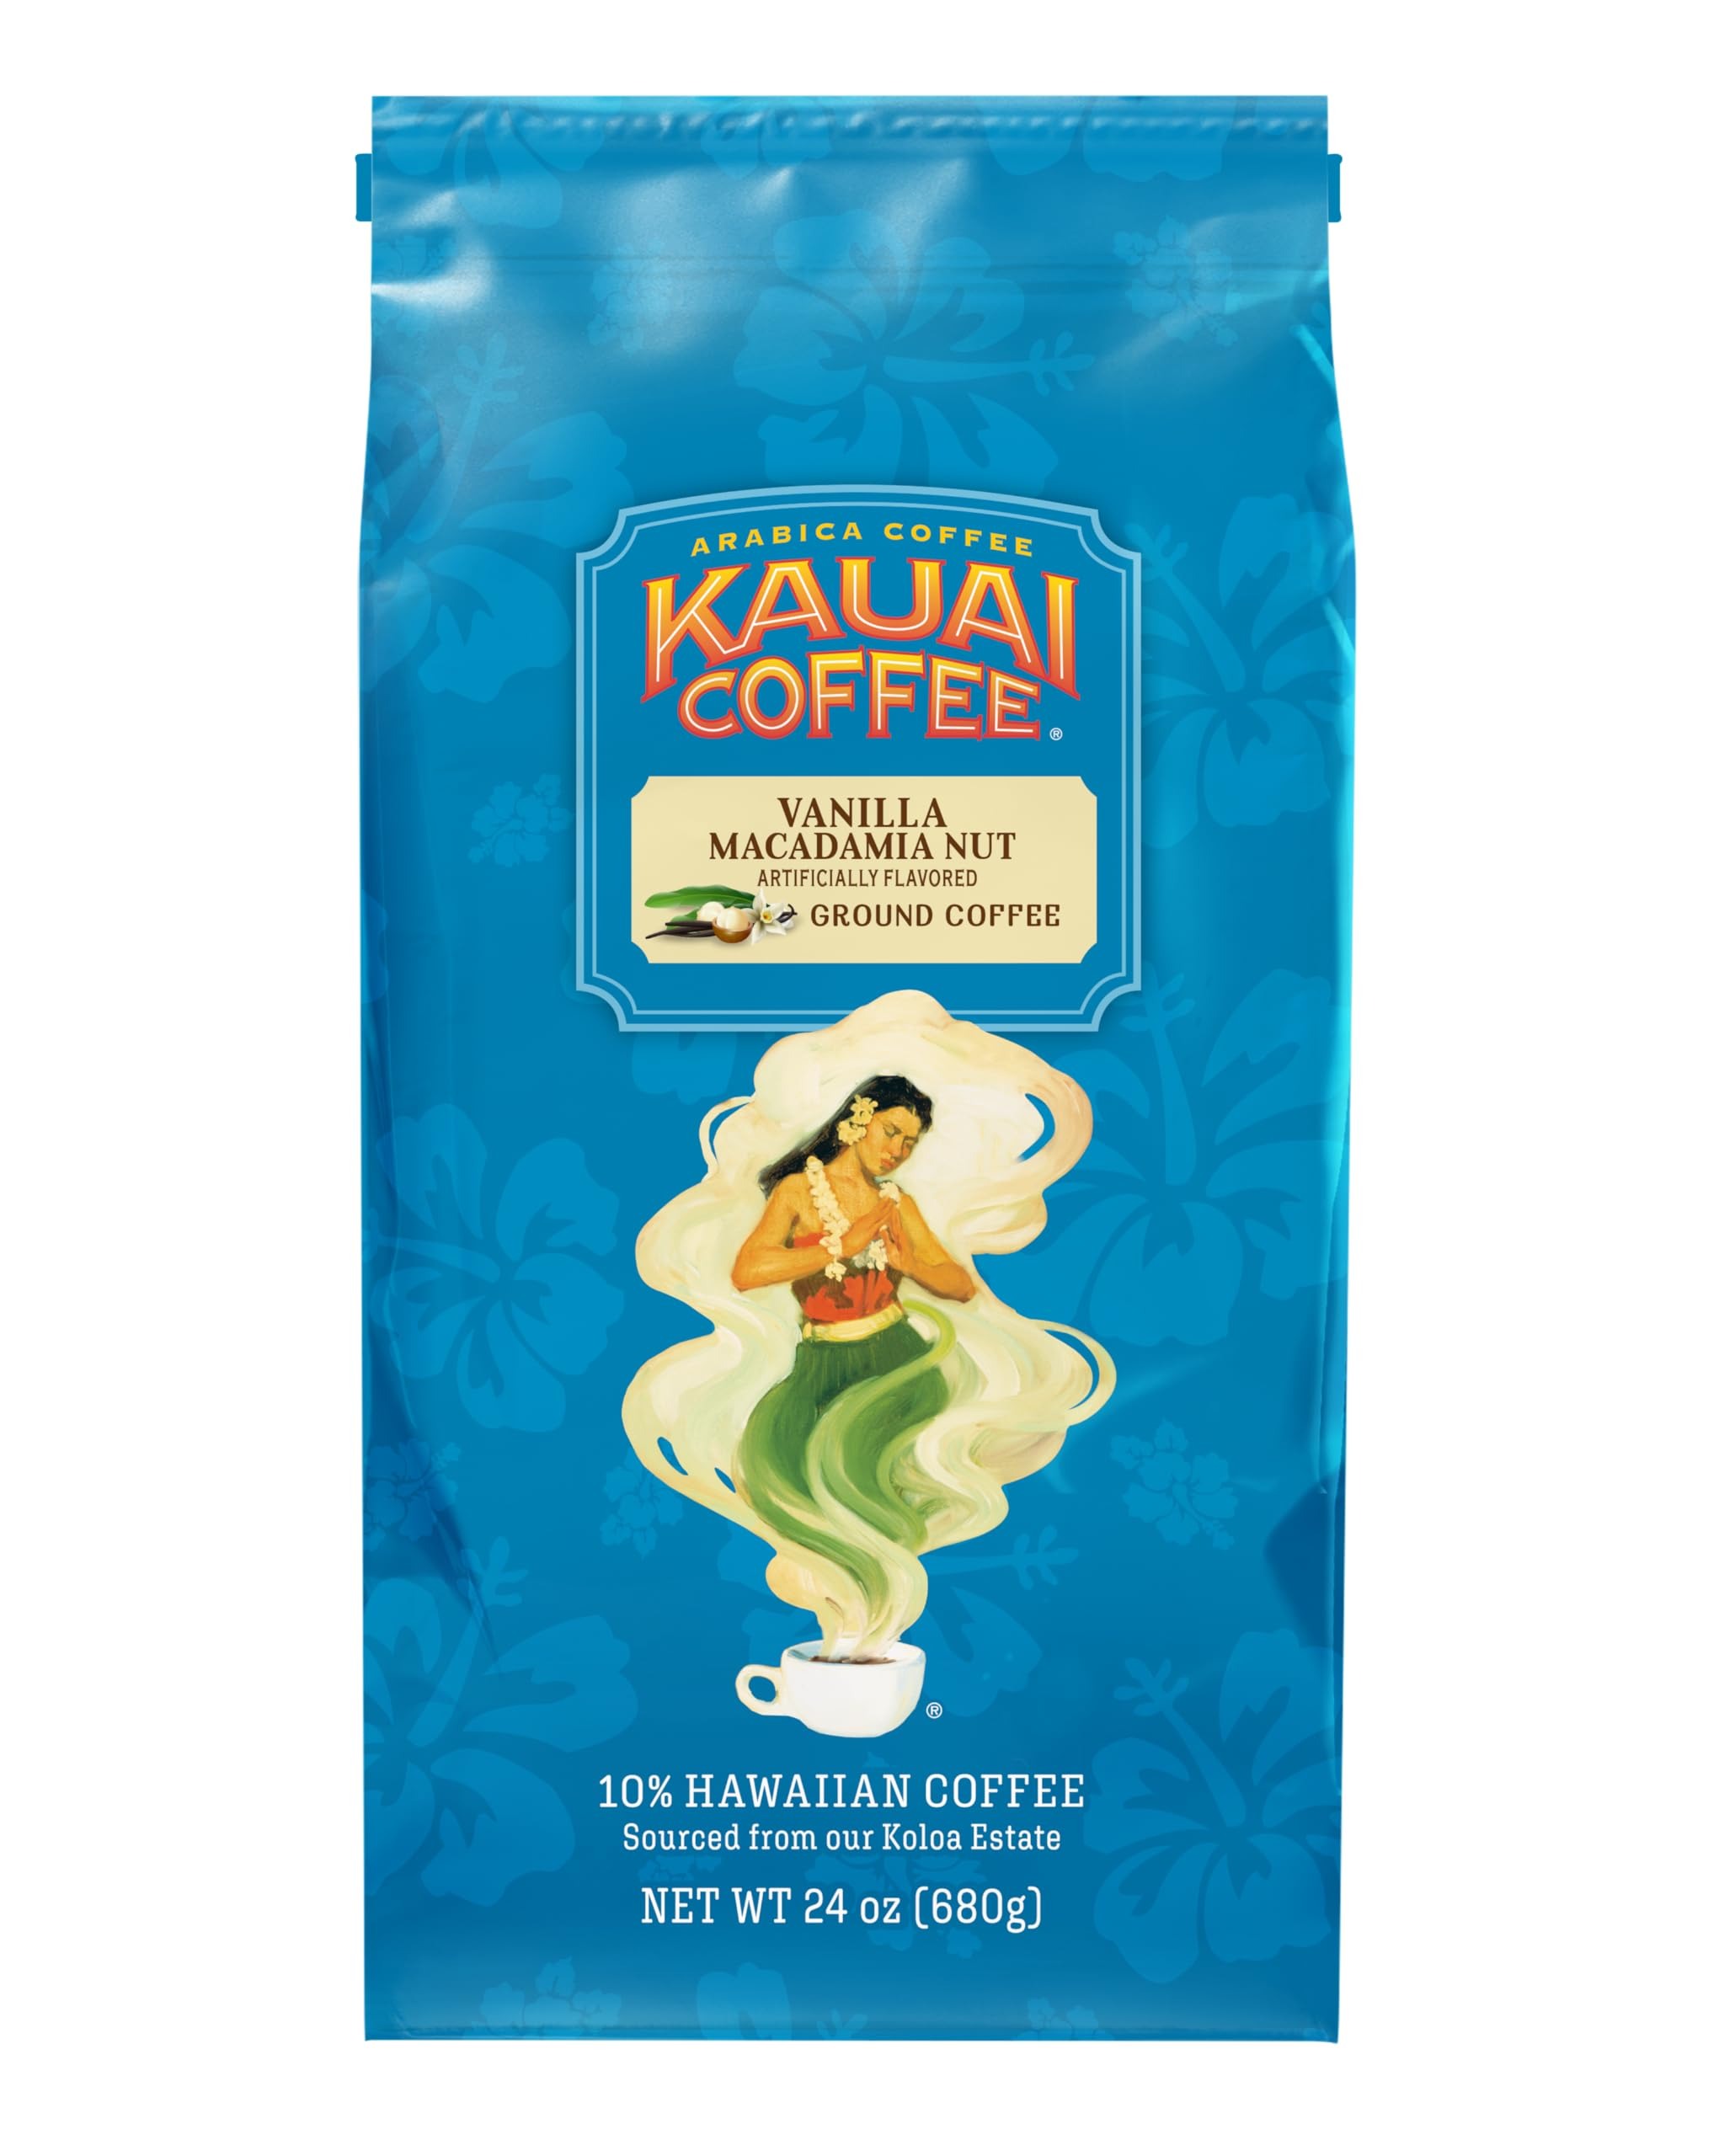
Item Name: Kauai Coffee Vanilla Macadamia Nut, Medium Roast - Ground Coffee, 24 oz Package
Bullet Point 1: VANILLA MACADAMIA NUT MEDIUM ROAST - A rich blend that’s slightly sweet with a nutty finish
Bullet Point 2: 10% HAWAIIAN ORIGIN COFFEE - Taste Paradise One Cup at a Time with our Hawaiian coffee
Bullet Point 3: GROUND COFFEE BEANS – Our Roast Masters use premium beans to capture the easygoing character and subtle nuances that distinguish our ground Kauai coffee; 24 oz package
Bullet Point 4: ARABICA COFFEE - The ground coffee in medium roast has a smooth taste with no bitterness
Bullet Point 5: KAUAI COFFEE COMPANY ESTATE - Hawaii’s largest coffee estate is open year-round offering farm tours and coffee tastings
Value: 24.0
Unit: Ounce

Price: 9.99